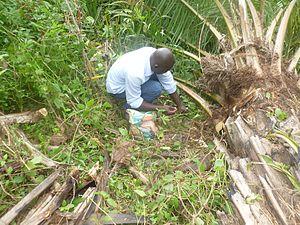
la cueillette de vin de palme au village Minsoa
Minsoa est un village situé dans la région du Centre au Cameroun, ayant pour département la Lékié et pour arrondissement Okola, c’est l’un des soixante-six villages que compte la commune d'Okola.